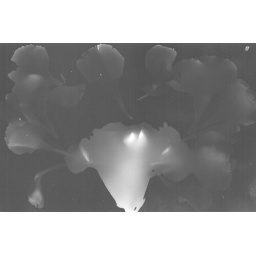
Done by placing a flower on to photographic paper and exposing